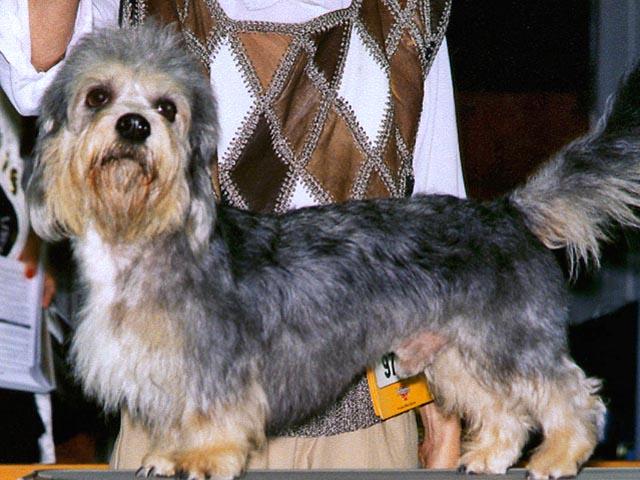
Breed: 211-n000052-Dandie_Dinmont